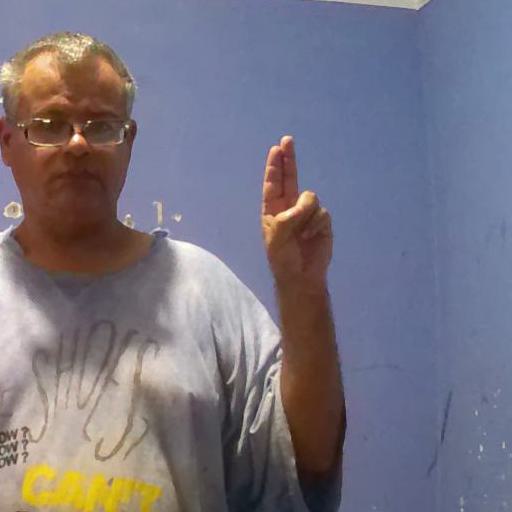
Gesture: two_up